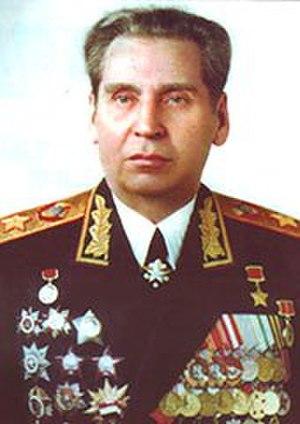
Nikolaï Vassilievitch Ogarkov, né le 30 octobre 1917 à Molokovo dans le Gouvernement de Tver et mort le 23 janvier 1994 à Moscou, est un militaire soviétique.